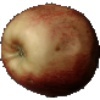
Label: Apple Red 3